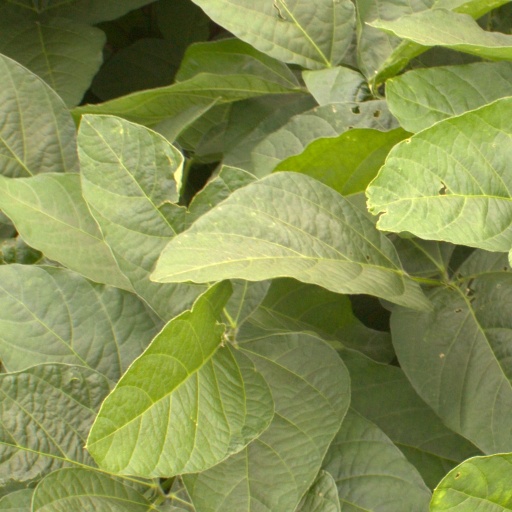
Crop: soybean